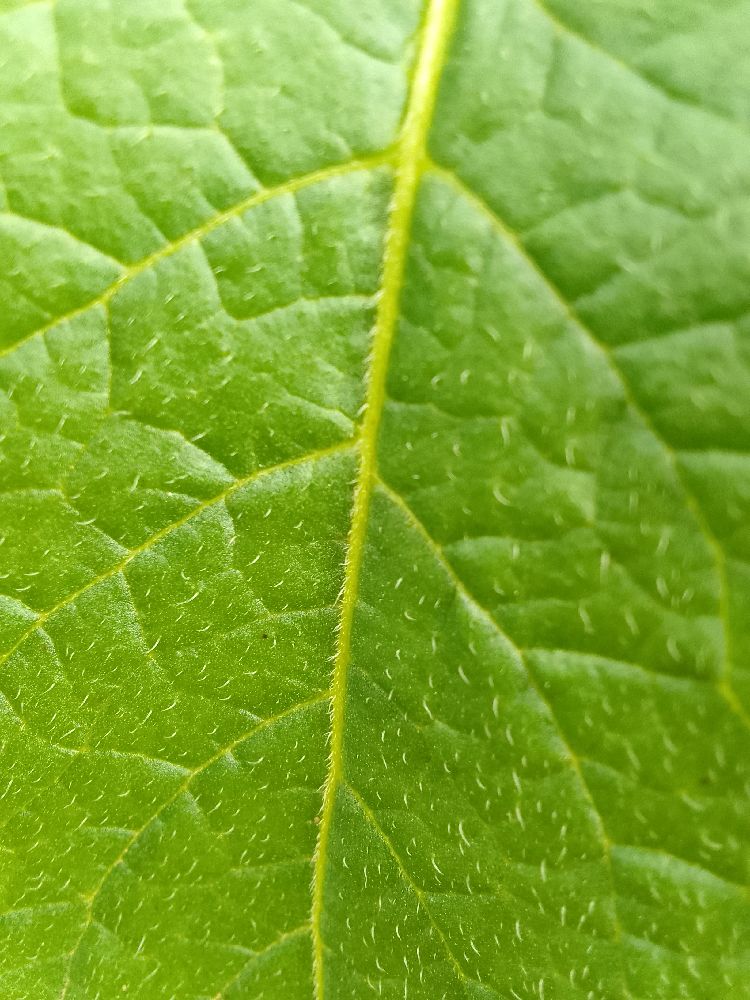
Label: Healthy